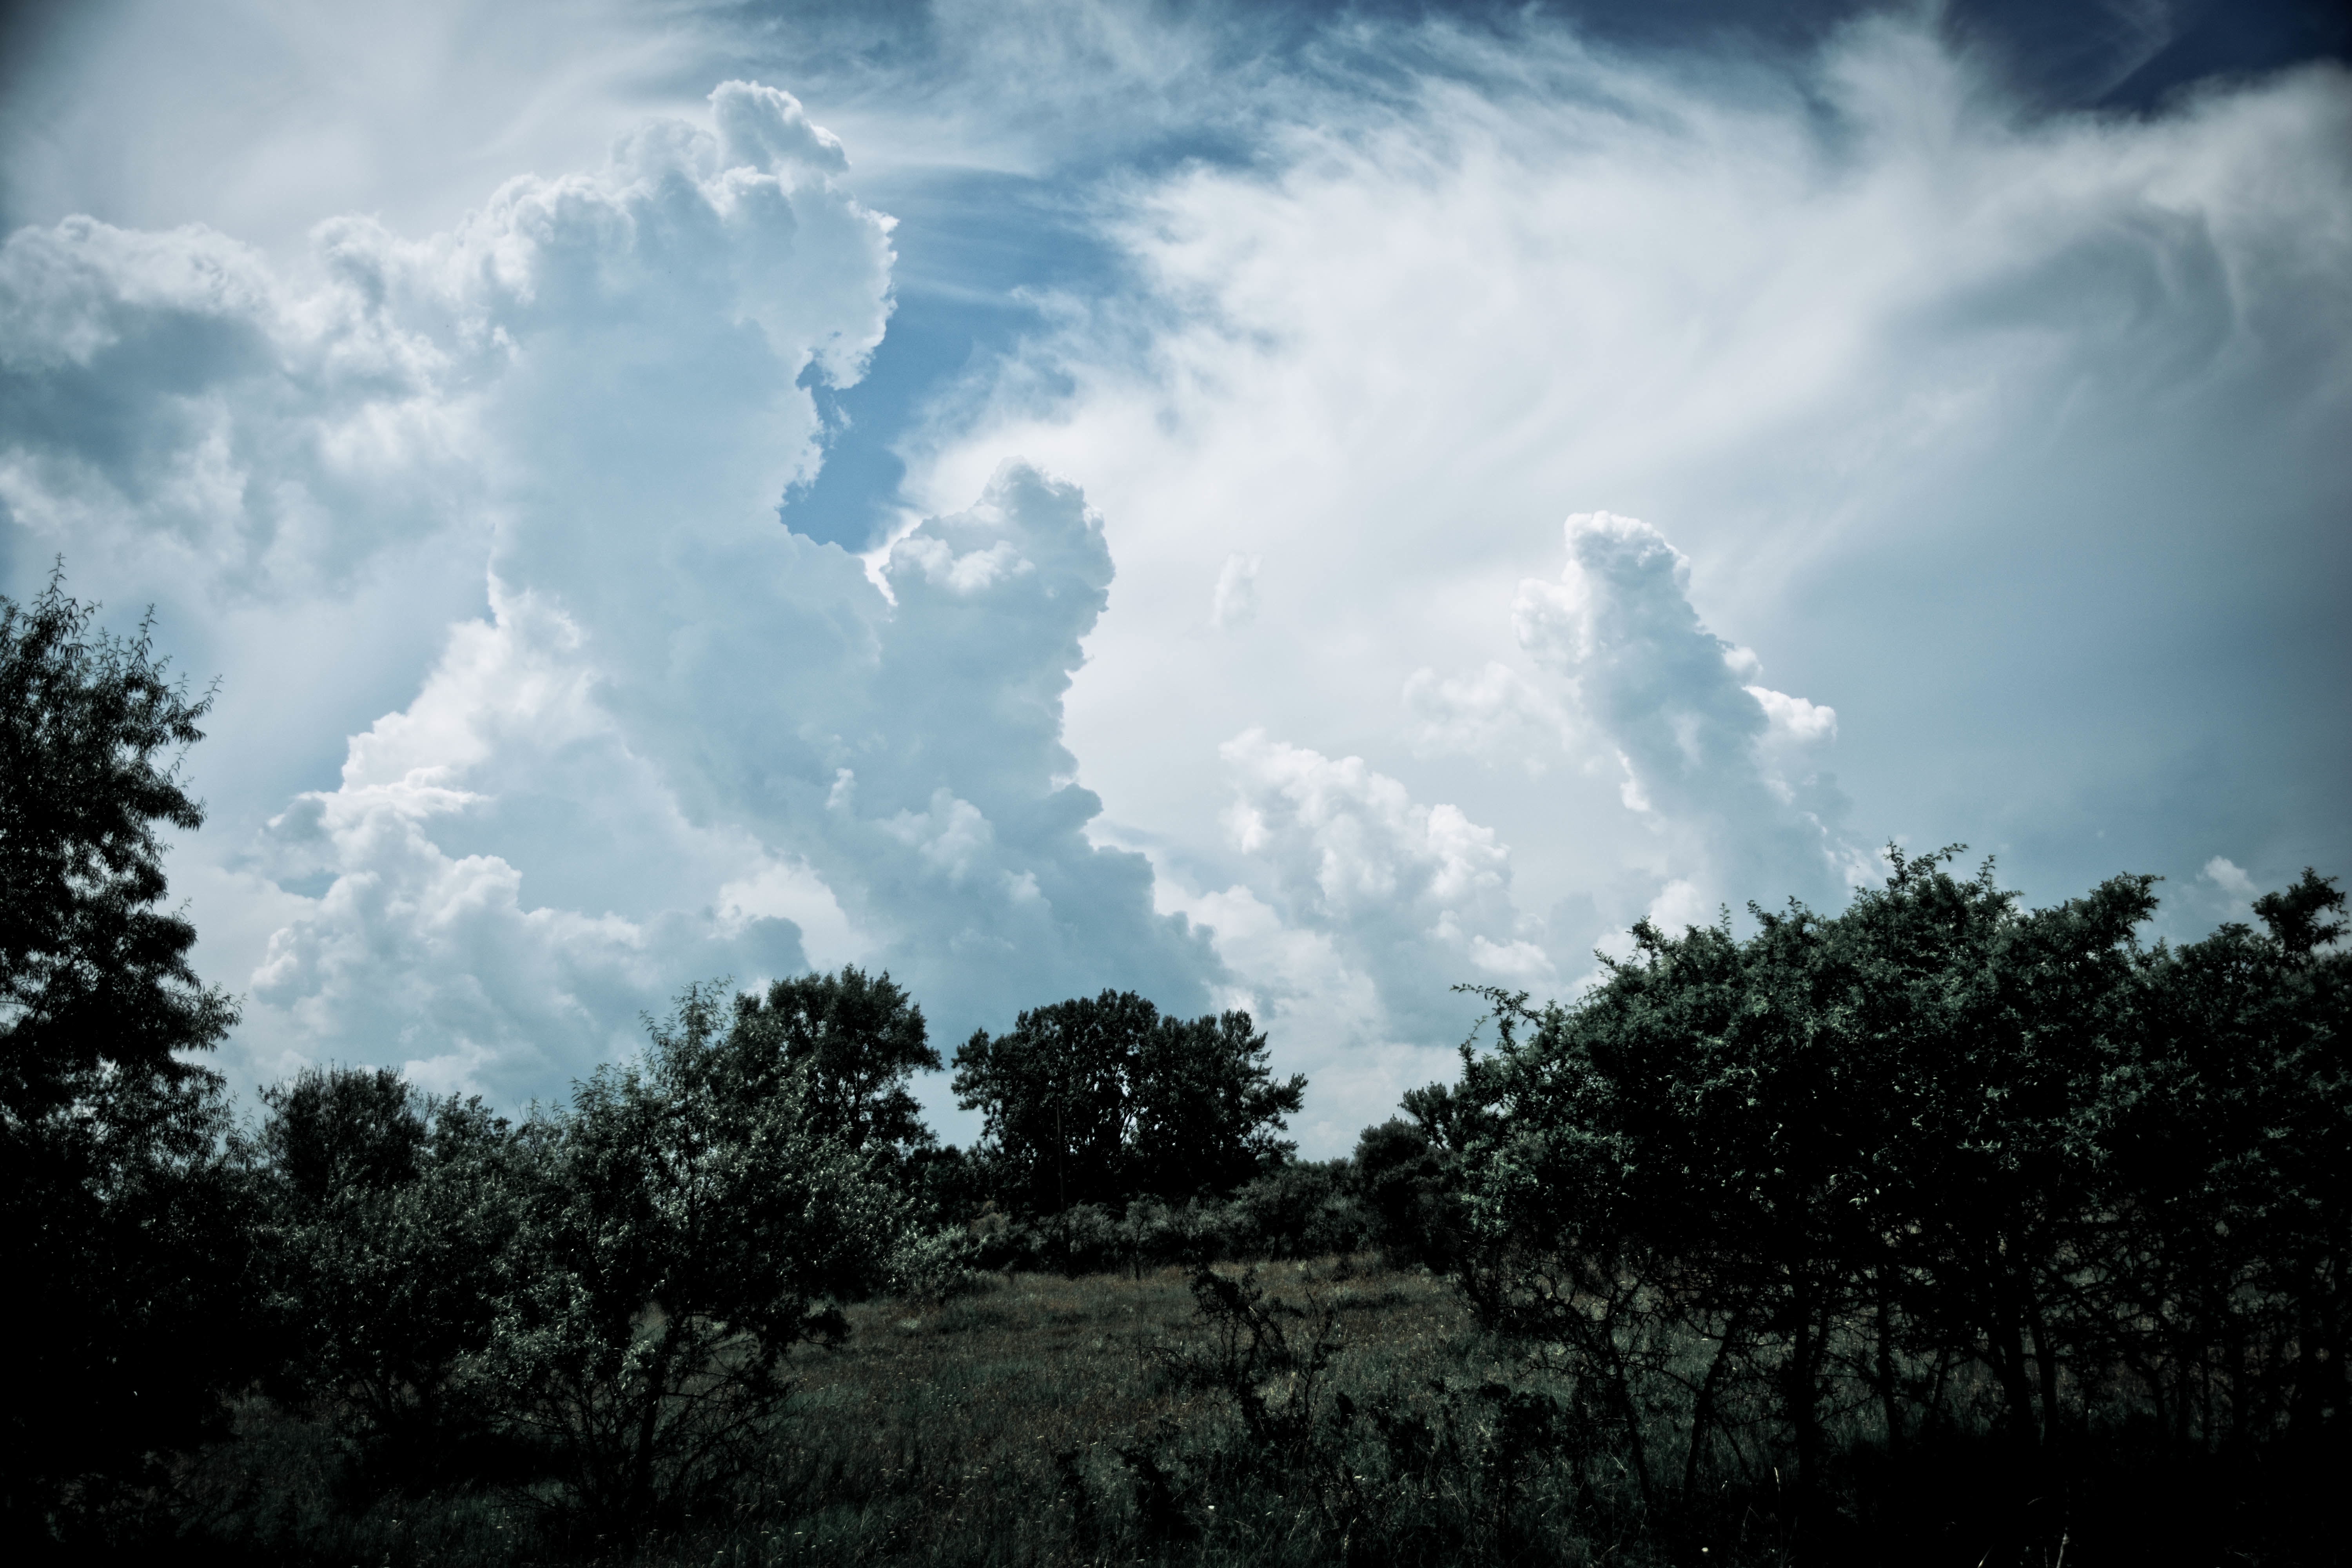
tree, nature, cloud, sky, field, sunlight, atmosphere, weather, cumulus, darkness, monochrome, meteorological phenomenon